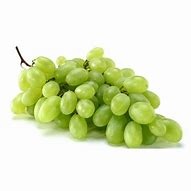
Label: grape